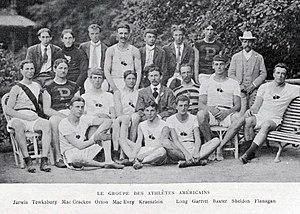
La délégation américaine d'athlétisme, aux Jeux Olympiques de 1900.
Les épreuves d’athlétisme des Jeux olympiques de 1900 se sont déroulés les 14, 15, 16, 19 et 22 juillet 1900. Les 23 disciplines au programme se disputent à la Croix-Catelan, à Paris.